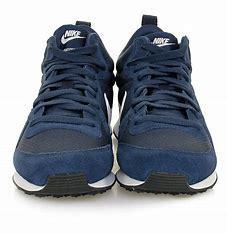
Brand: Nike
Model: Internationalist